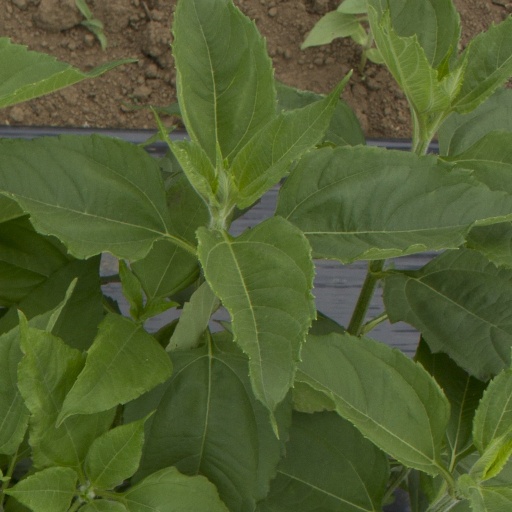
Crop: Jerusalem artichoke